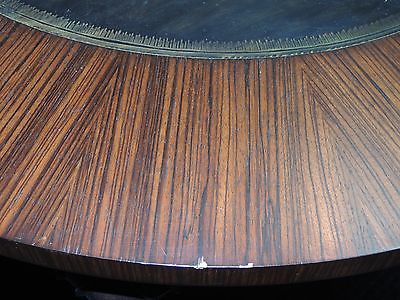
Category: table